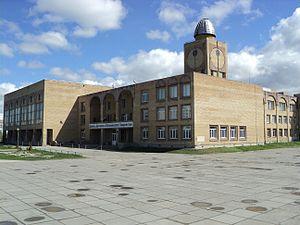
Les palais des Pionniers étaient des centres de récréation pour la jeunesse, création, sport, formation et activités extrascolaires des Pionniers de l'URSS et des autres pays communistes. Après la dislocation du bloc soviétique et de l'Union soviétique elle-même, ils ont été transformés en centre d'activités de récréation sans connotation politique.